List of automobiles known for negative reception

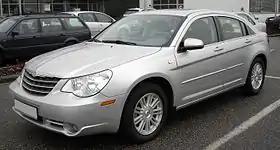
Chrysler Sebring

The Landwind X6 became controversial after a series of safety tests. German car club ADAC showed in its crash test, carried out for Euro NCAP, that a driver of this vehicle would not survive a head-on collision at 64 km/h (40 MPH). The reputation it garnered negatively affected the perception of Chinese cars in Europe for many years. Wirtschaftswoche wrote in 2017 that "Der katastrophale Crashtest des Landwind X6 im Jahr 2005 prägt das Bild chinesischer Autos in Deutschland bis heute." ( The catastrophic crash test of the Landwind X6 in 2005 still shapes the image of Chinese cars in Germany today.)